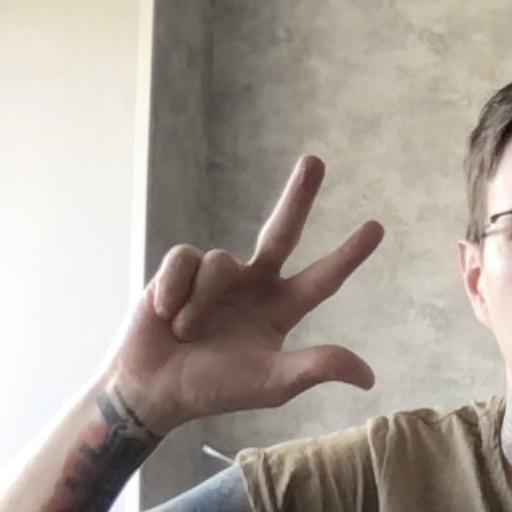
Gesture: three2